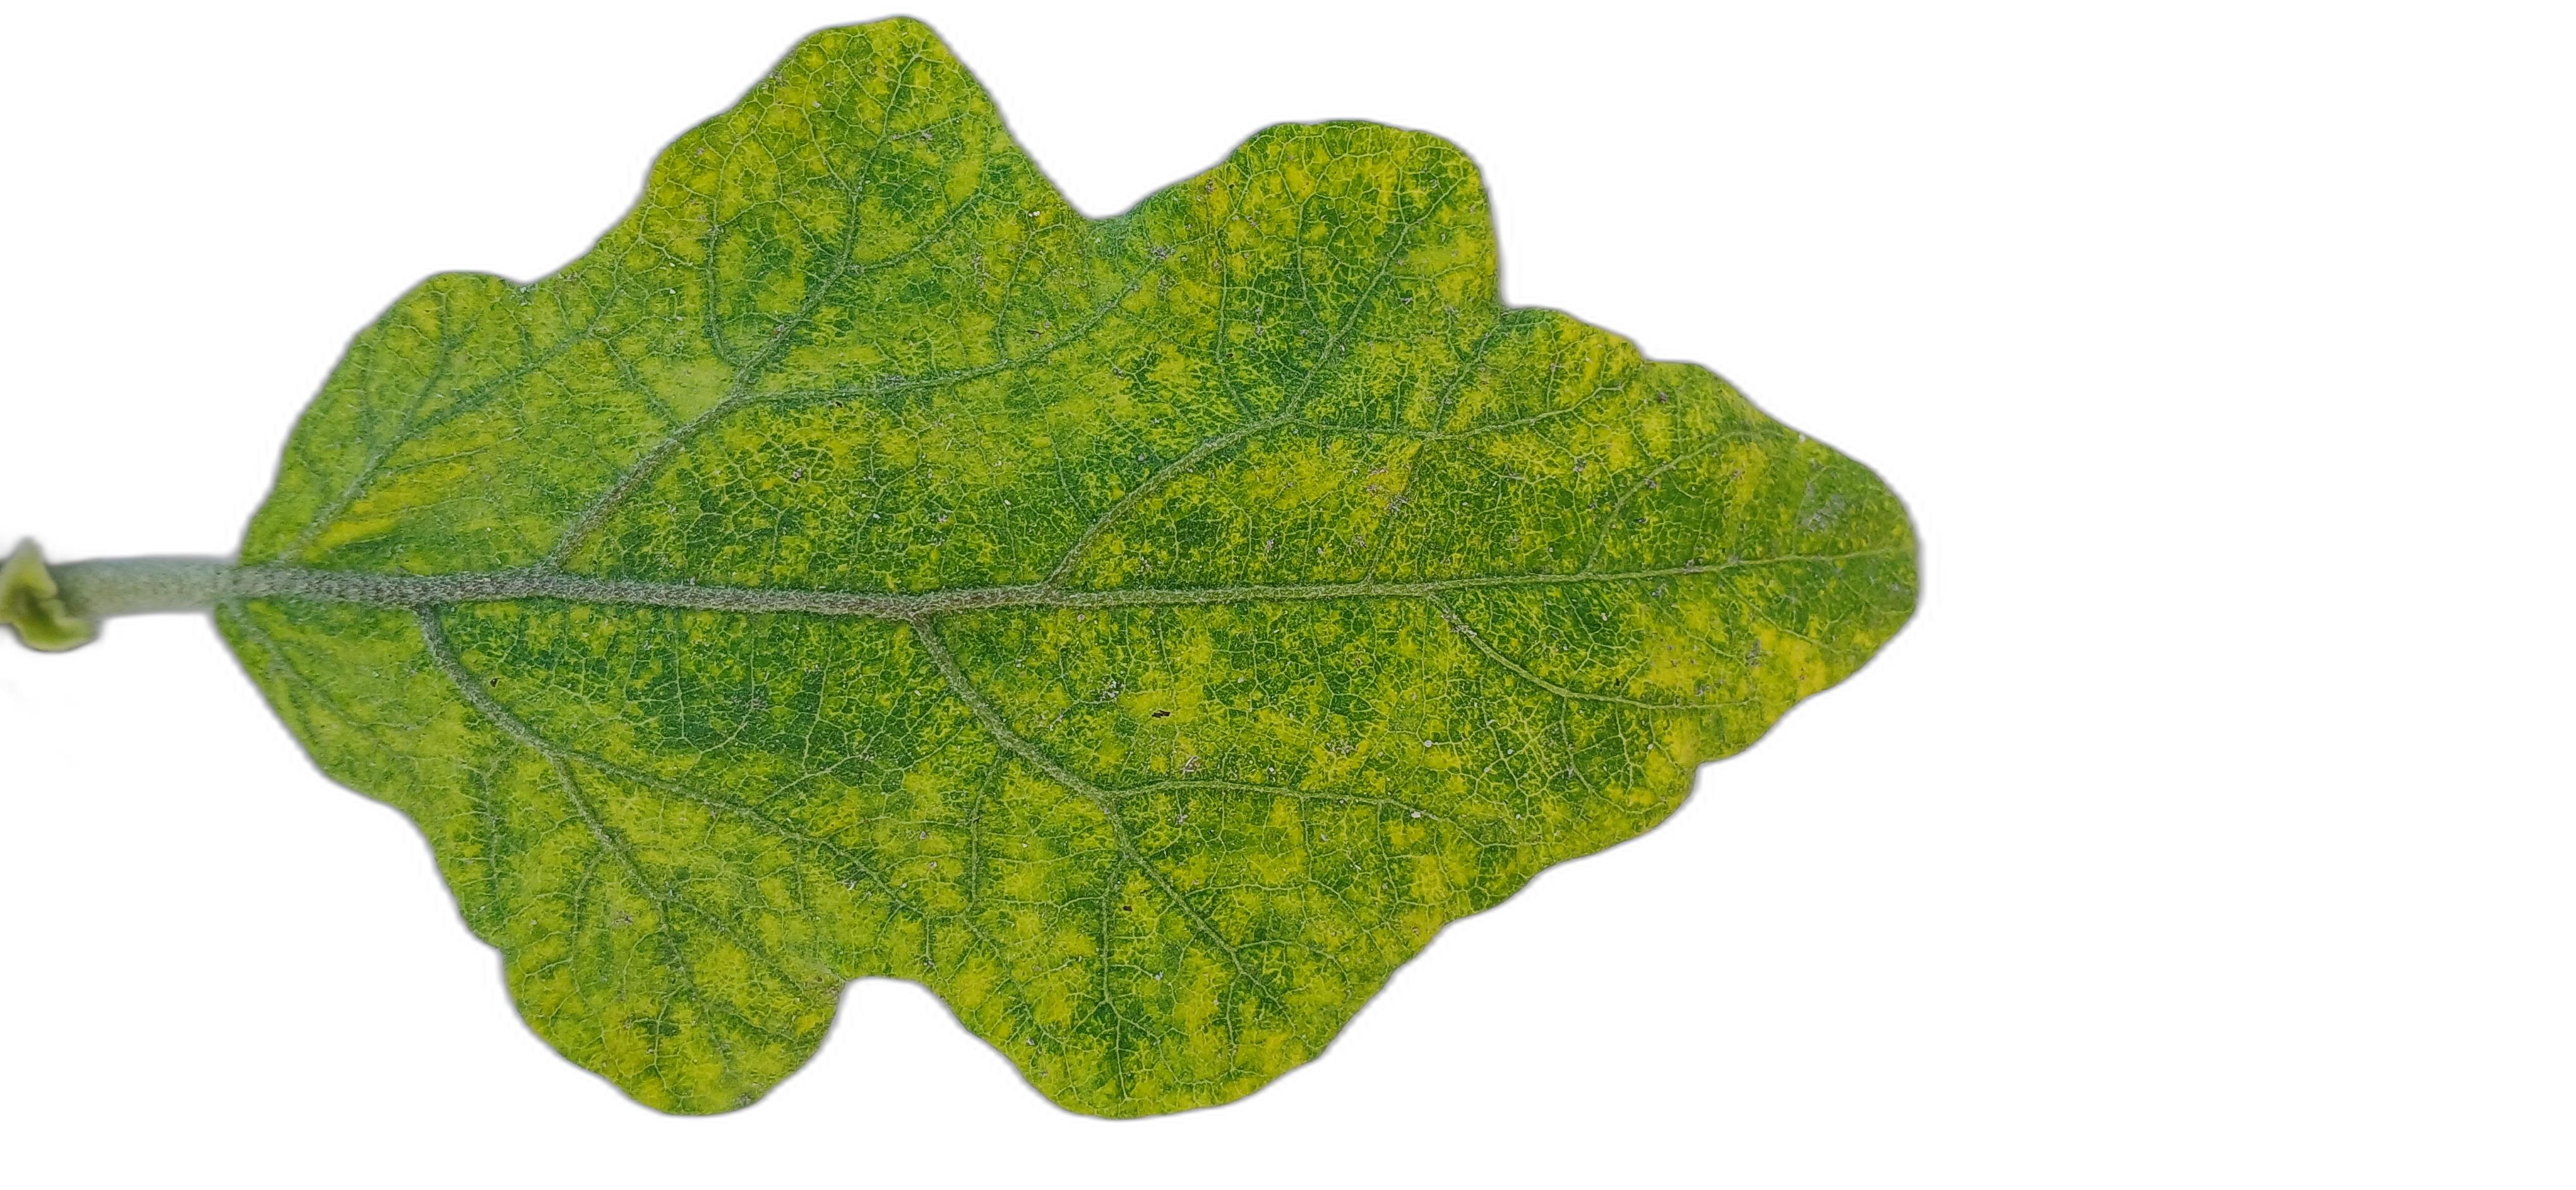
Label: Mosaic Virus Disease